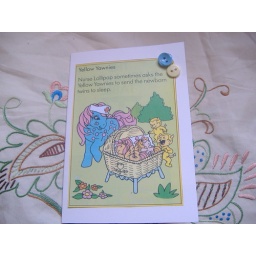
one of the my little pony cards...i like the cute little buttons in the corner